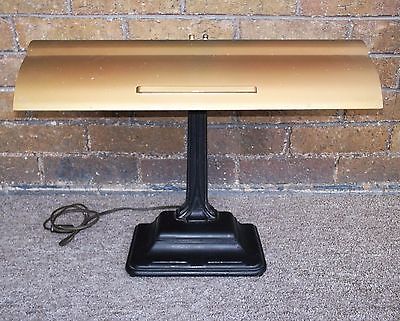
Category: lamp